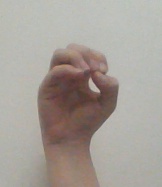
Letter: ha